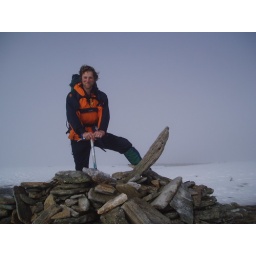
it was blue above - and cloud all around!